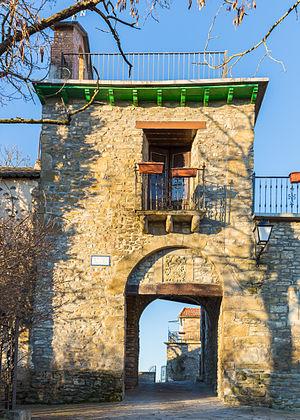
Castillo de Lerés est un village de la province de Huesca, situé à environ huit kilomètres au sud-sud-ouest de la ville de Sabiñánigo, à 740 mètres d'altitude.